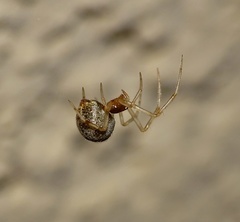
Species: Parasteatoda_tepidariorum